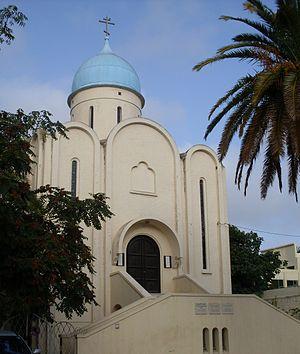
Eglise Orthodoxe Russe de la résurrection, 19 Avenue Mohamed V.
L'église orthodoxe russe de Tunis, également appelée église de la Résurrection, est une église orthodoxe de la ville de Tunis.
L'avenue Mohammed V est l'une des plus importantes avenues de Tunis, capitale de la Tunisie.